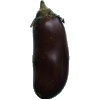
Label: eggplant